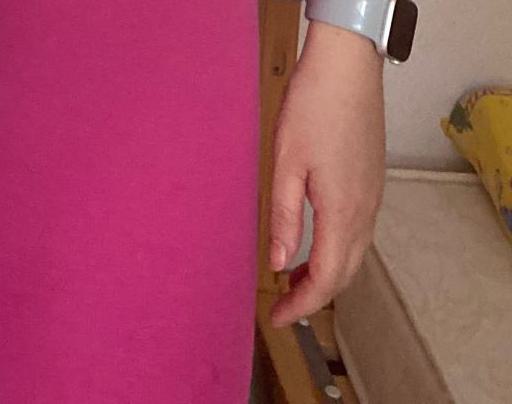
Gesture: no_gesture